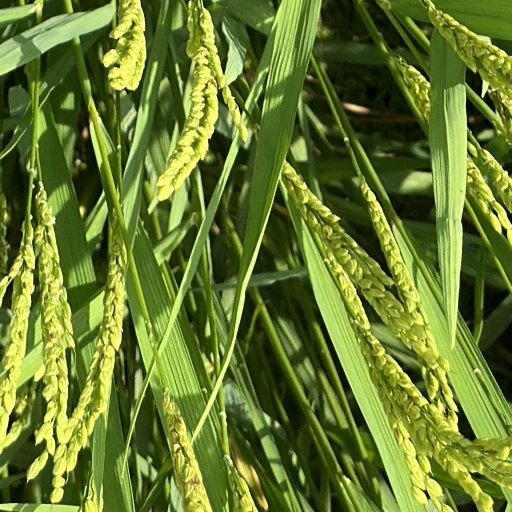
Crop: rice